Akin Ayodele

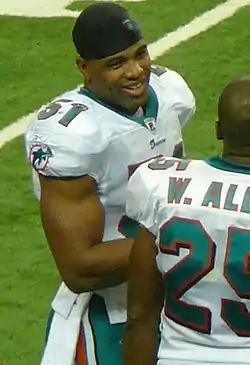
Ayodele with the Miami Dolphins in 2009

Akinola James Ayodele (born September 17, 1979) is an American former professional football player who was a linebacker in the National Football League (NFL) for the Jacksonville Jaguars, Dallas Cowboys, Miami Dolphins, and Buffalo Bills. He was selected by the Jacksonville Jaguars in the third round of the 2002 NFL draft. He played college football at Coffeyville Community College and Purdue.